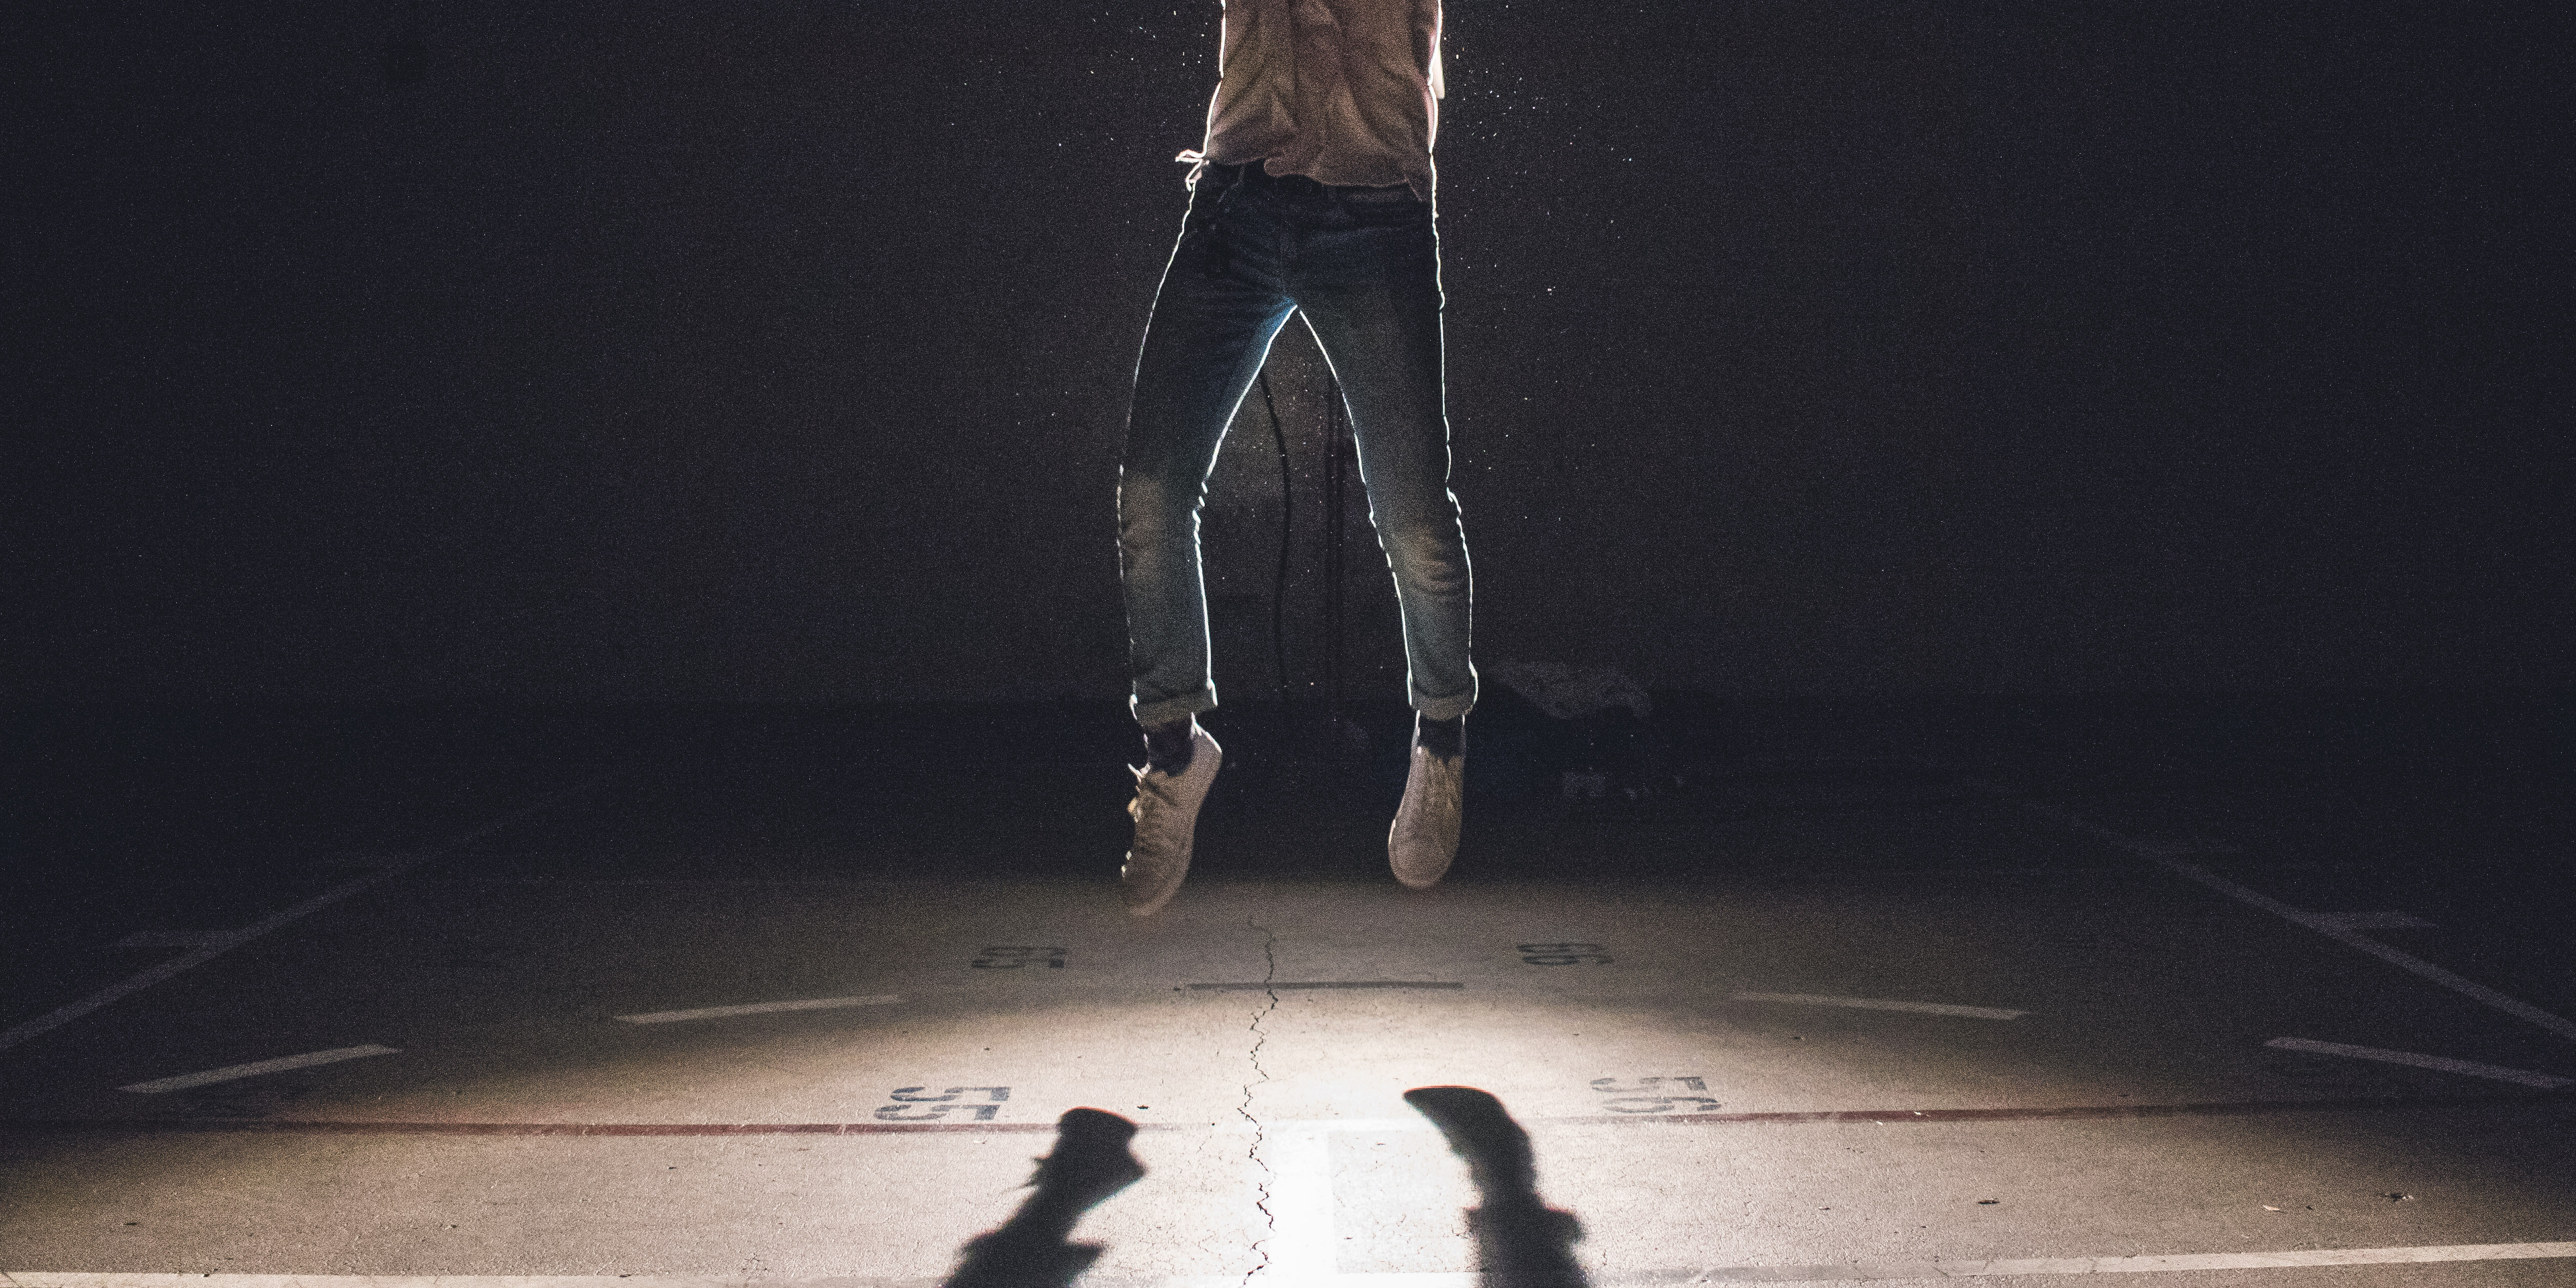
person, feet, jump, jeans, shadow, darkness, fashion, black, performance art, shoes, legs, performance, sneakers, footwear, performing arts, modern dance